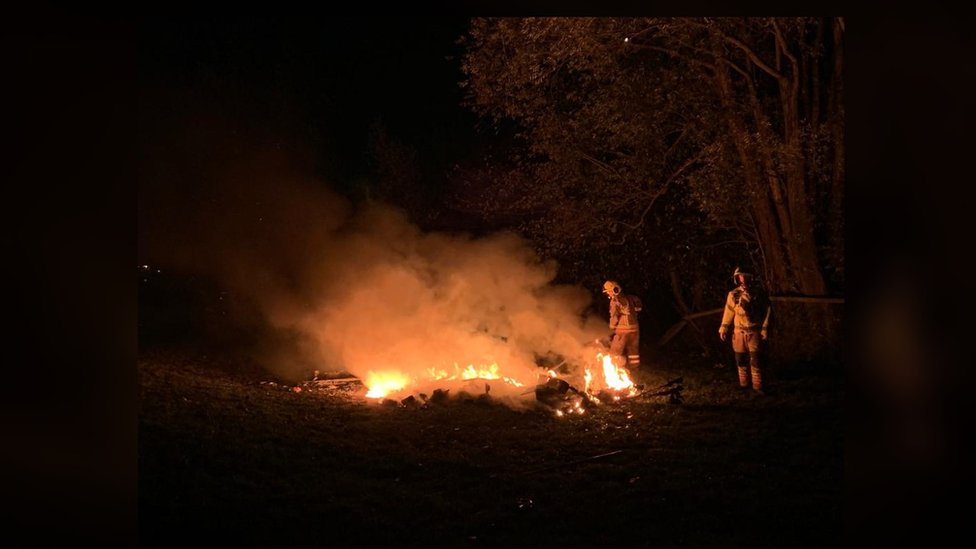
Fire: yes
Smoke: yes